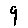
Label: 9